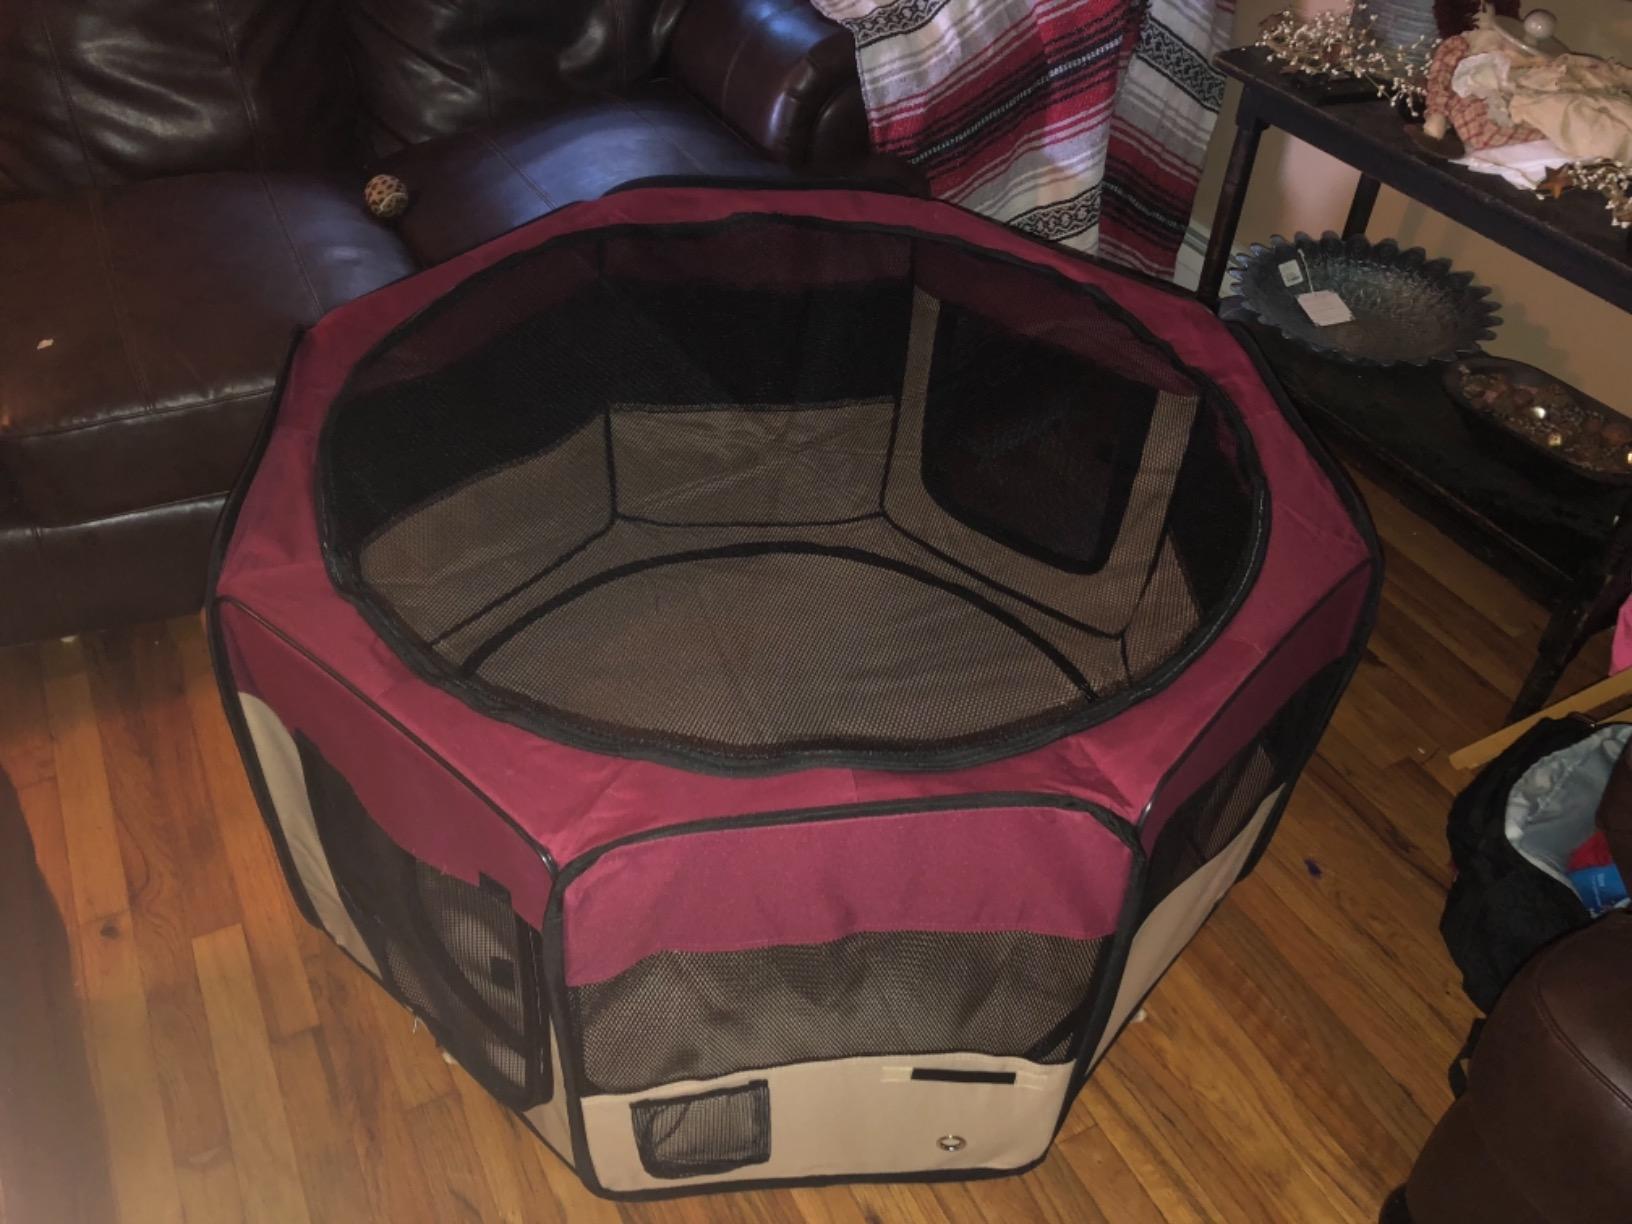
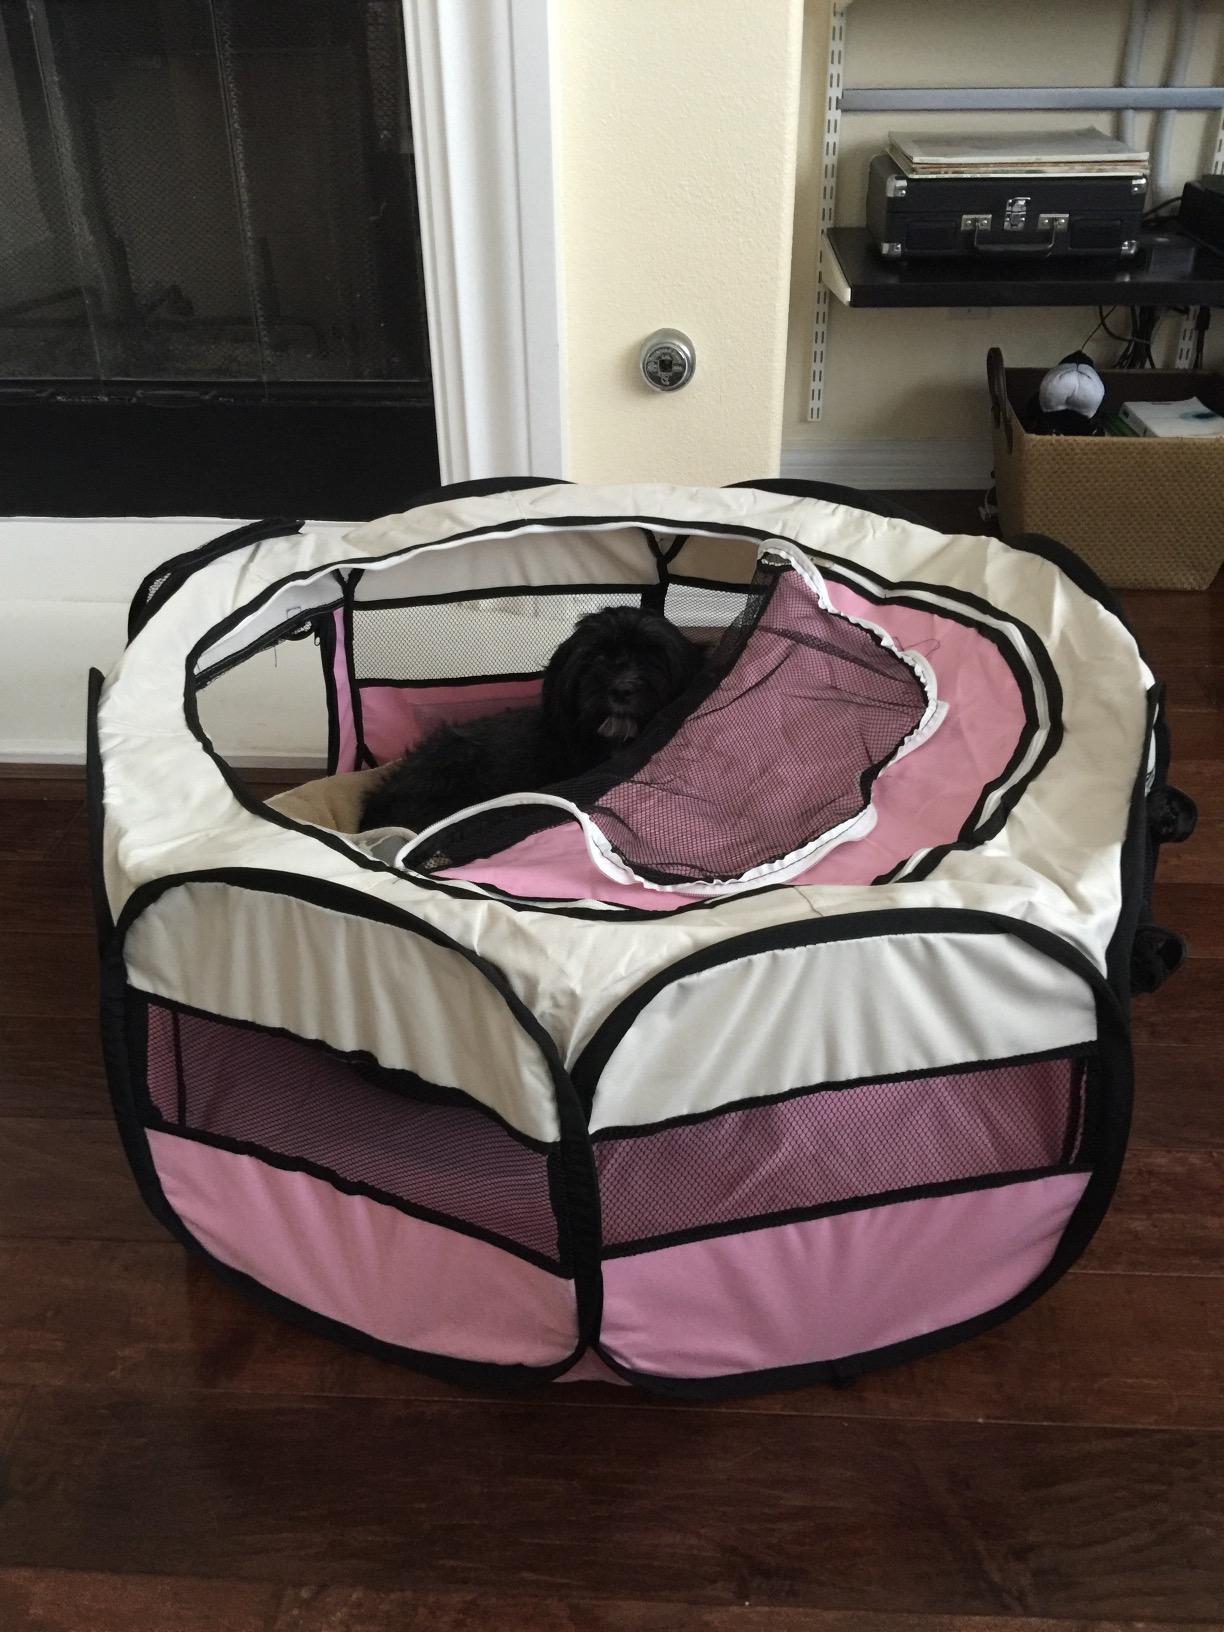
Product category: items_kennel
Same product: no